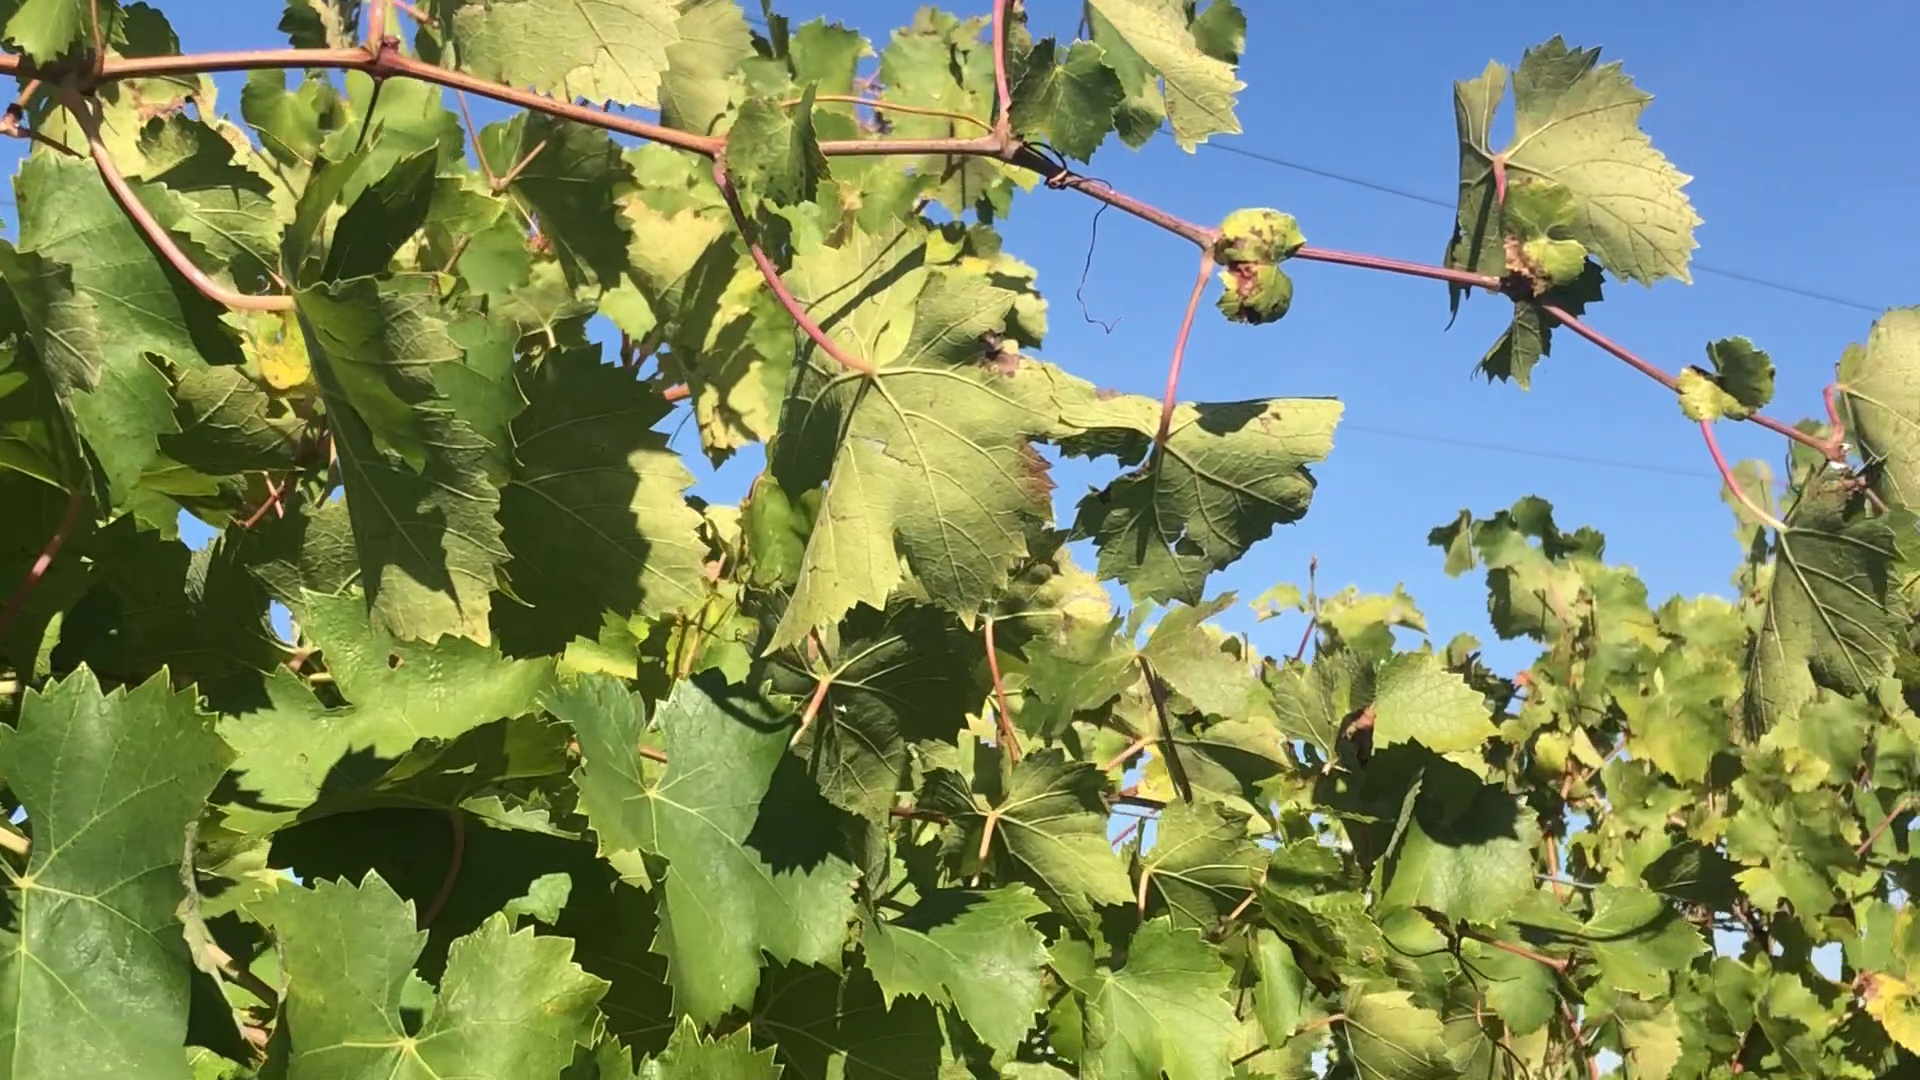
Label: healthy